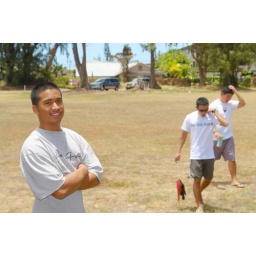
Hey, you can see my babe-magnet, the blue van in the background. You look good too, brah.